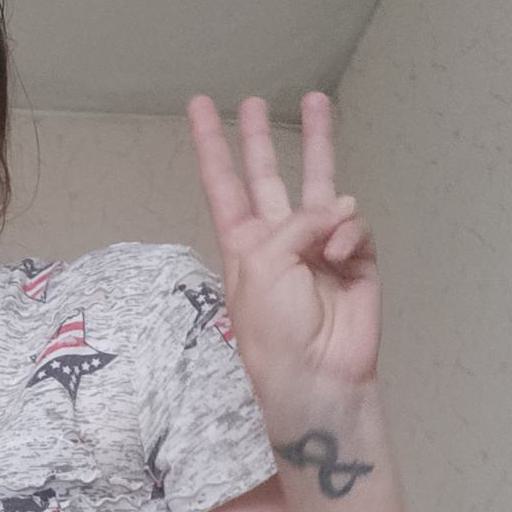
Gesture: three